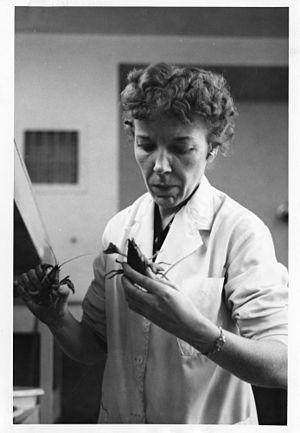
Mary Alice McWhinnie, née le 10 août 1922 à Chicago en Illinois et mort le 17 mars 1980 à Downers Grove en Illinois, est une biologiste américaine enseignant à l'université DePaul et une des autorités mondiales en ce qui concerne le krill. Elle est la première femme à être allée pendant deux mois dans les eaux de l'Antarctique à bord du USNS Eltanin, un bateau de recherche de la National Science Foundation. La NSF finit par l'autoriser à passer l'hiver à la Base antarctique McMurdo et, en 1974, elle est devenue la première femme américaine à être la responsable scientifique d'une station de recherche en Antarctique.